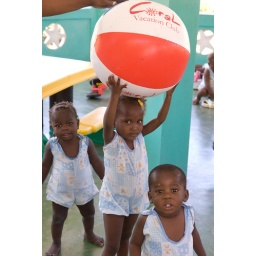
Little ones play with a beach ball in the hospital playroom.